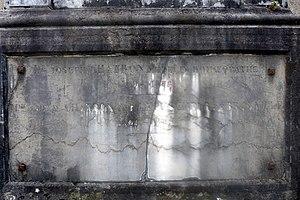
Épitaphe du Dr Chatron 1804 - 1876
Joseph Antoine Chatron est un médecin français, disciple puis continuateur et fils spirituel de Samuel Hahnemann, le fondateur de l’homéopathie, né le 24 mars 1805 à Thônes, mort à Talloires le 4 juillet 1876.